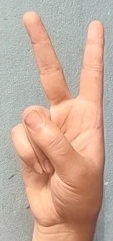
ASL sign: 2